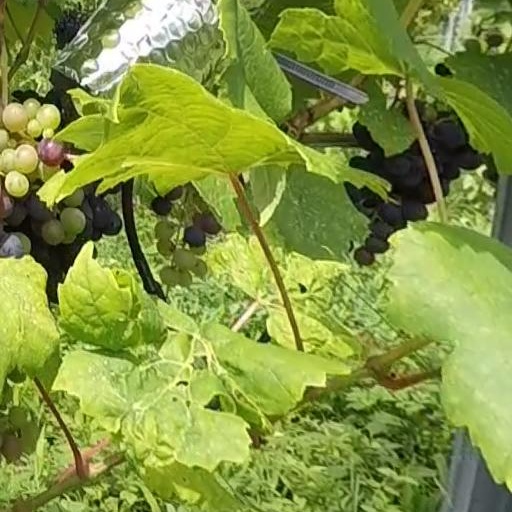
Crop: grape